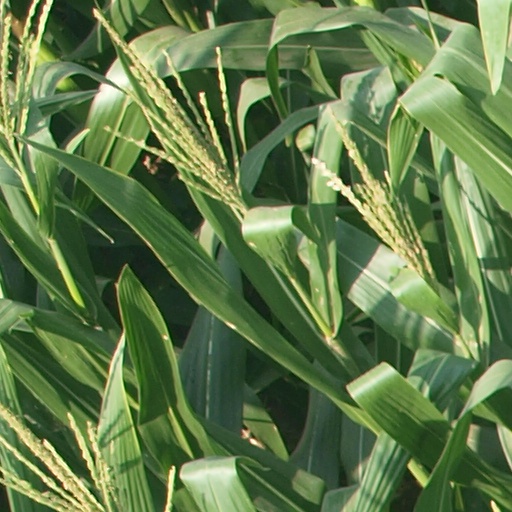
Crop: maize; corn